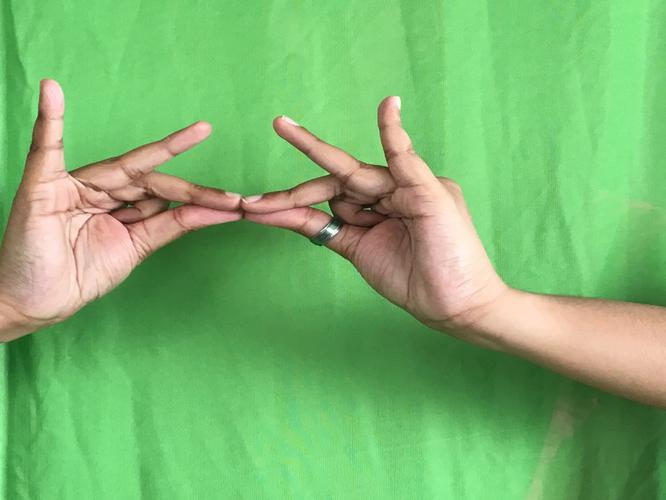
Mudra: Sakata
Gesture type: double_hand